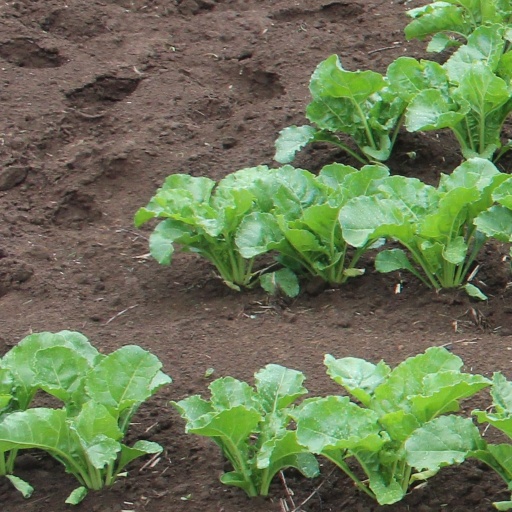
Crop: sugar beet